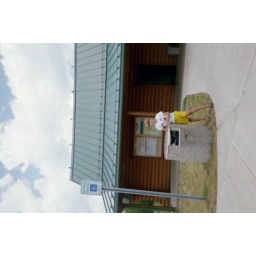
Seth in front of rest area building with birds perched on roof near Manistique, Michigan (July 6, 2007)